Hitler and Mannerheim recording

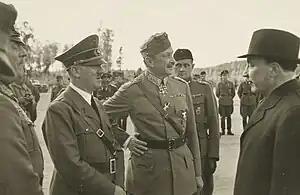
Wilhelm Keitel (left), Adolf Hitler, Carl Gustaf Emil Mannerheim, and President Risto Ryti in front of Hitler's private converted plane

The Hitler and Mannerheim recording is a 1942 recording of a private conversation between German dictator Adolf Hitler and Carl Gustaf Emil Mannerheim, Commander-in-Chief of the Finnish Defence Forces. It took place on a secret visit made to Finland by Hitler to honour Mannerheim's 75th birthday on 4 June 1942, during the Continuation War, a sub-theatre of World War II. Thor Damen, a sound engineer for the Finnish broadcaster Yleisradio (YLE) who had been assigned to record the official birthday proceedings, recorded the first eleven minutes of Hitler and Mannerheim's private conversation—without Hitler's knowledge. It is the only known recording of Hitler speaking in an unofficial tone.